Romance Is a Bonus Book

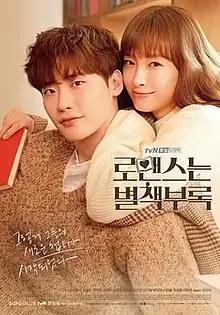
Promotional poster

Romance Is a Bonus Book is a 2019 South Korean television series starring Lee Na-young and Lee Jong-suk. It aired from January 26 to March 17, 2019 on tvN.